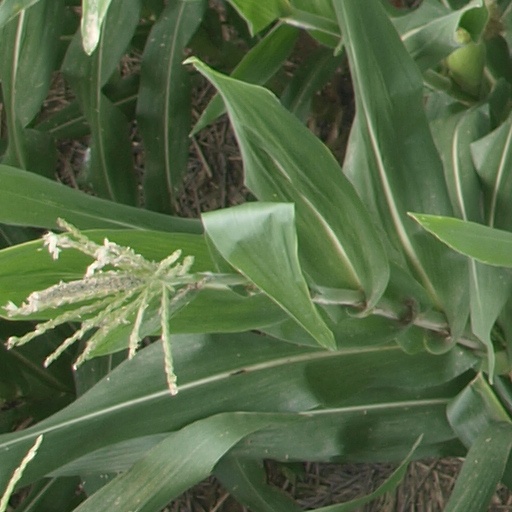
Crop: maize; corn